Angela Bassett

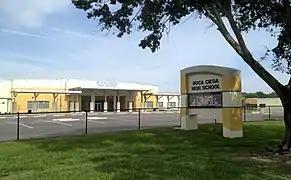
Boca Ciega High School, where Bassett attended and participated as a member of the debate team and student government, among other activities.

At Boca Ciega High School, Bassett was a cheerleader and a member of the Upward Bound college prep program, the debate team, student government, drama club and choir. An "A" and "B" student for the most part, Bassett got her first "C" in physical education. She tried to convince her mother not to be disappointed by the grade. Bassett called the grade the "average," leading her mother to say she did not have "average kids." As Bassett described, she developed a "sense of pride" and did not get another "C" until college. During high school, Bassett became the first African American in that school to be admitted to the National Honor Society. The Upward Bound program is an academic and cultural enrichment program for underprivileged students. Bassett says she and the other participants did not see themselves as underprivileged.